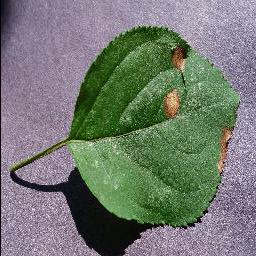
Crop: apple
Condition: black_rot